Cathedral of St. John the Divine

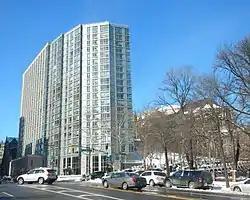
Avalon Morningside Park, built in 2007 on a portion of the cathedral close

An ambulatory, measuring long and wide, surrounds the choir to the north, east, and south, making a rough "U" shape with the two ends of the "U" facing west. The floor is covered with red clay-colored tiles that contain green-serpentine borders. There are wrought-steel gates at either end of the ambulatory. Numerous plaques are present in the ambulatory, paying homage to large donors and other notable individuals in St. John's history. A "poetry wall" and several Madonna paintings are also located in the ambulatory, particularly in the southern part of the ambulatory.